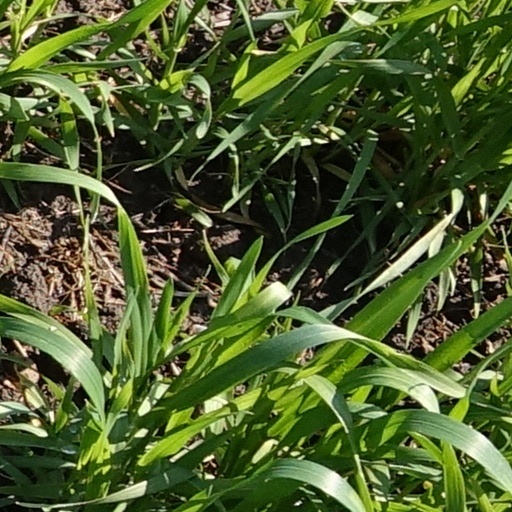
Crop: wheat